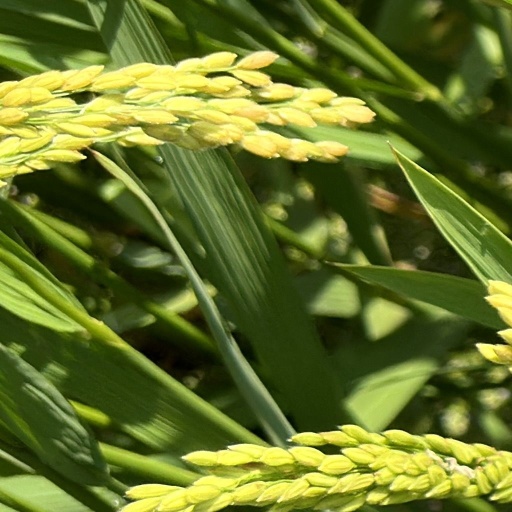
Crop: rice